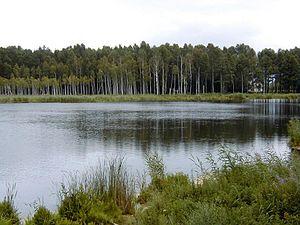
Baloži est une ville de la région de Vidzeme en Lettonie. Elle fait partie du Ķekavas novads et est éloignée de 8 km de Ķekava et de 12 km de Riga. Elle a acquis le statut de ville le 14 novembre 1991.